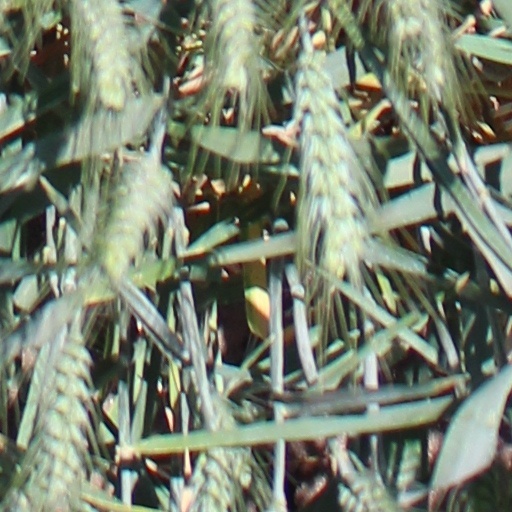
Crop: wheat